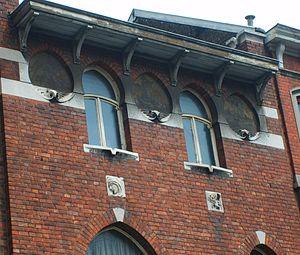
Maison Jaspar Liège
La Maison Jaspar est un immeuble composé de maisons jumelles de style art nouveau. Elle se trouve dans le quartier de Fragnée, à Liège.
La ville belge de Liège compte plus de 200 maisons de style Art nouveau ou en comportant certains éléments.